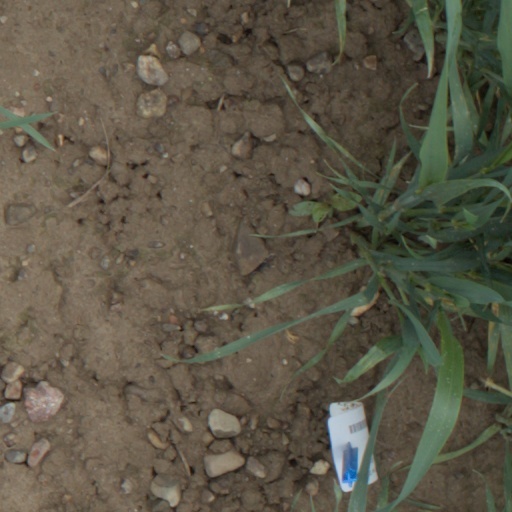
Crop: wheat